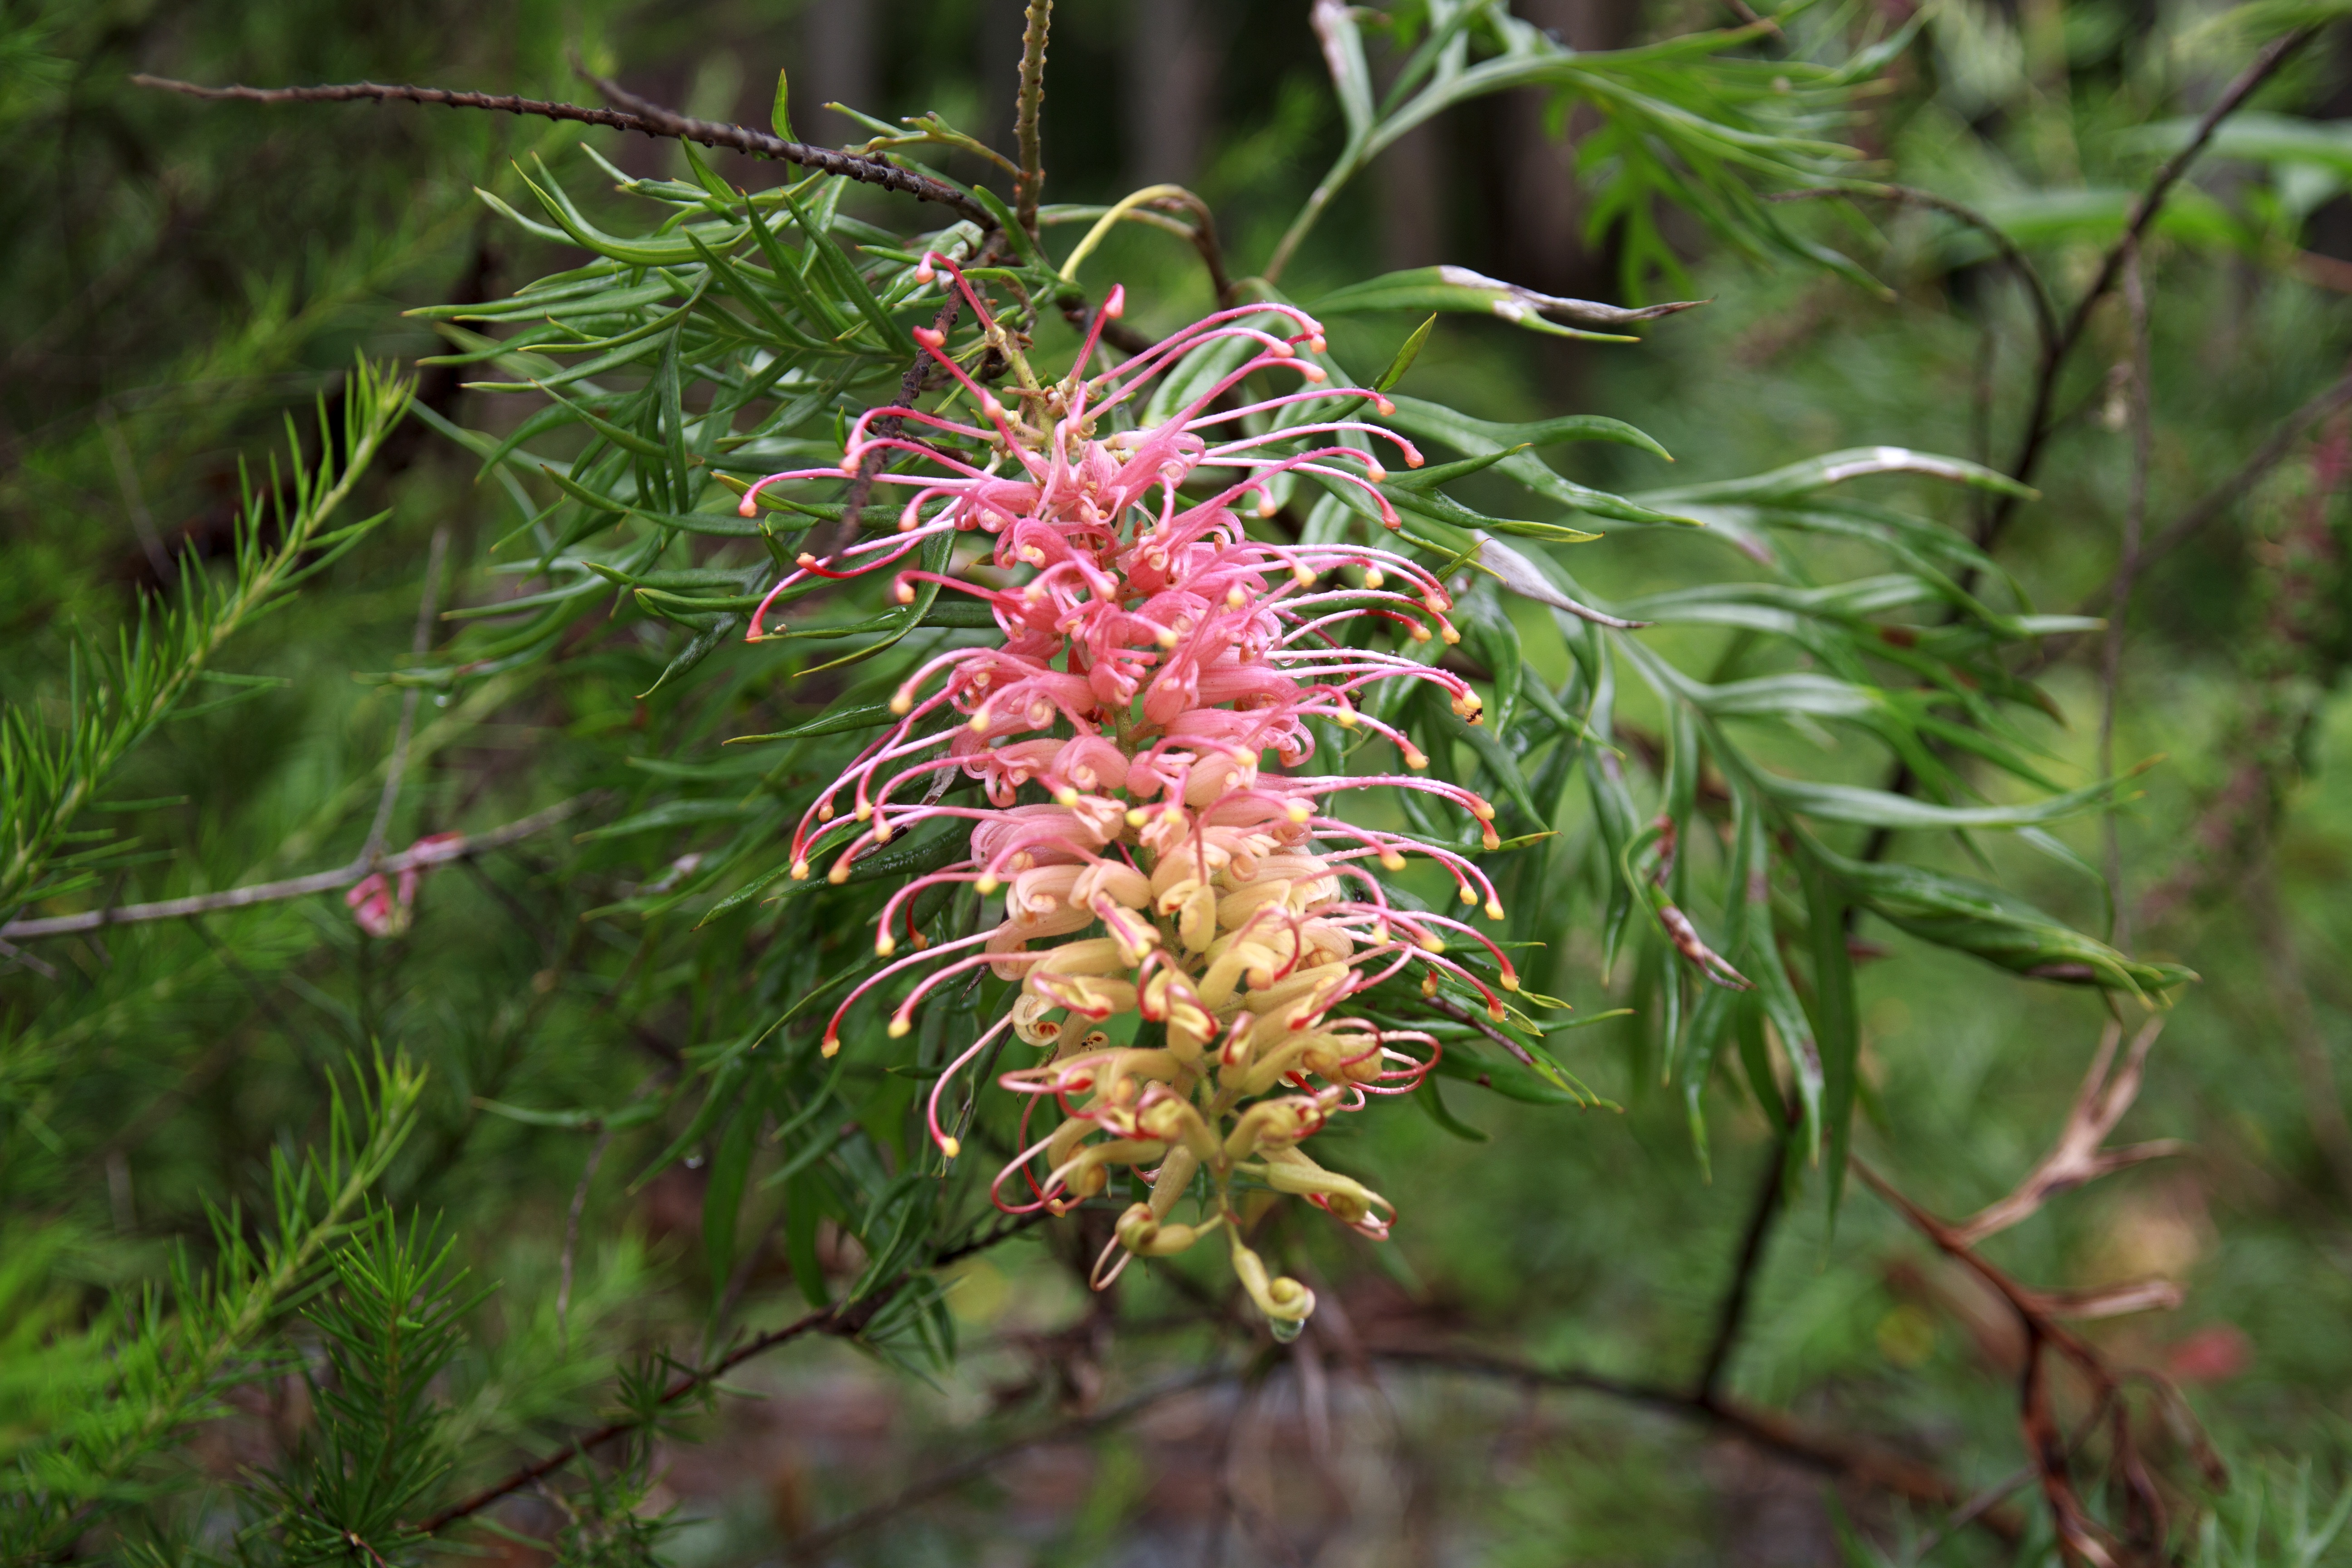
tree, nature, outdoor, blossom, plant, sky, sunset, white, leaf, flower, purple, bloom, coastal, isolated, floral, wild, bush, spring, green, red, color, botany, colorful, garden, closeup, pink, flora, wildflower, australia, native, single, shrub, bright, beauty, beautiful, nectar, flowering plant, id, grevillea, venusta, bush flower, land plant, proteales, castilleja, protea family, broomrape